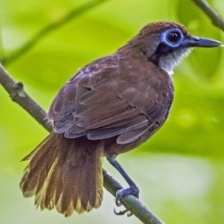
Species: ANTBIRD
Scientific name: THAMNOPHILIDAE